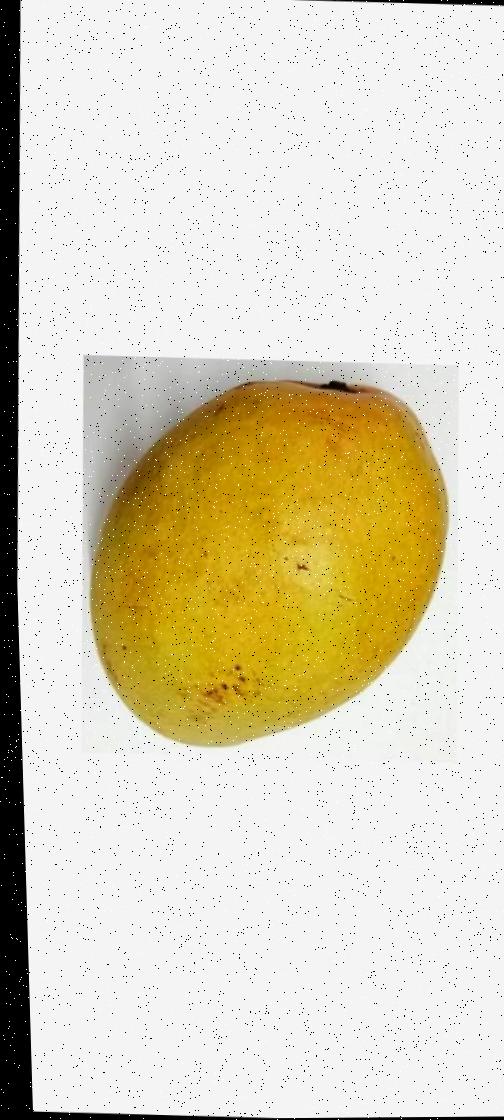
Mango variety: Bari-11